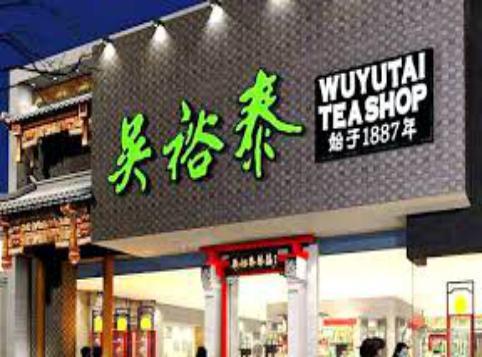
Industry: Food